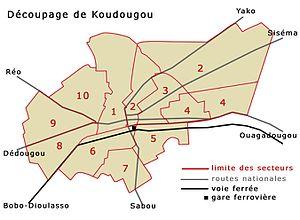
Paln du découpage de la ville de Koudougou en 10 secteurs
Koudougou, appelée Nandon par les gourounsi en langue lyele, est une ville du Burkina Faso, la troisième en population après Ouagadougou et Bobo Dioulasso. Chef-lieu de la Province de Boulkiemdé, préfecture du département du même nom et capitale de la région du Centre-ouest. L'emblème de la ville est le baobab.